Denmark–New Zealand relations

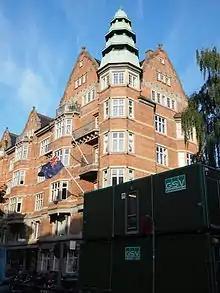
The building which houses the honorary New Zealand Consulate General in Copenhagen in 2015

There is a small Danish community in New Zealand, descended from a group of early settlers who came to clear thick North Island bush, in the middle years of the 19th century, and stayed to found settlements including Dannevirke and Norsewood. A former Prime Minister and high-ranking churchman from Denmark, Danish Prime Minister, Bishop Ditlev Gothard Monrad, settled in Karere near Palmerston North in the 1860s, and set up the first dairy plant in the region. Monrad returned to Denmark after a stay of three years, but other members of his family stayed in New Zealand. He left behind his collection of art now housed at the Museum of New Zealand Te Papa Tongarewa. Other Danes came to the Seventy Mile Bush area in 1872 and founded the town which retains the Danish name of Dannevirke, commemorating the Danevirke in Slesvig. The other town created by the Danes was Norsewood.